Rennibister Earth House

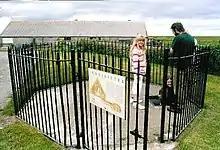
Entrance to the site.

The earth house is located in a farmyard near the southeastern shore of the Bay o' Firth, on the Mainland of Orkney, in Scotland. Access to the underground monument is by ladder to a hatch in the roof. The souterrain has an entrance passage which is long with a drop of around to the floor of the chamber. The chamber is hexagonal in shape and measures , and is in width. The walls were built with a combination of slabs laid on edge and rough masonry. The corbelled roof is supported by four stone pillars. The walls are lined with five small alcoves.